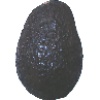
Label: avocado